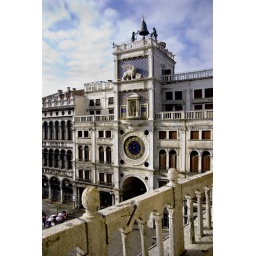
The Madonna on the clock tower is greeted each Epiphany and Ascension by clockwork figures of the Magi.